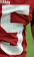
Number: 5